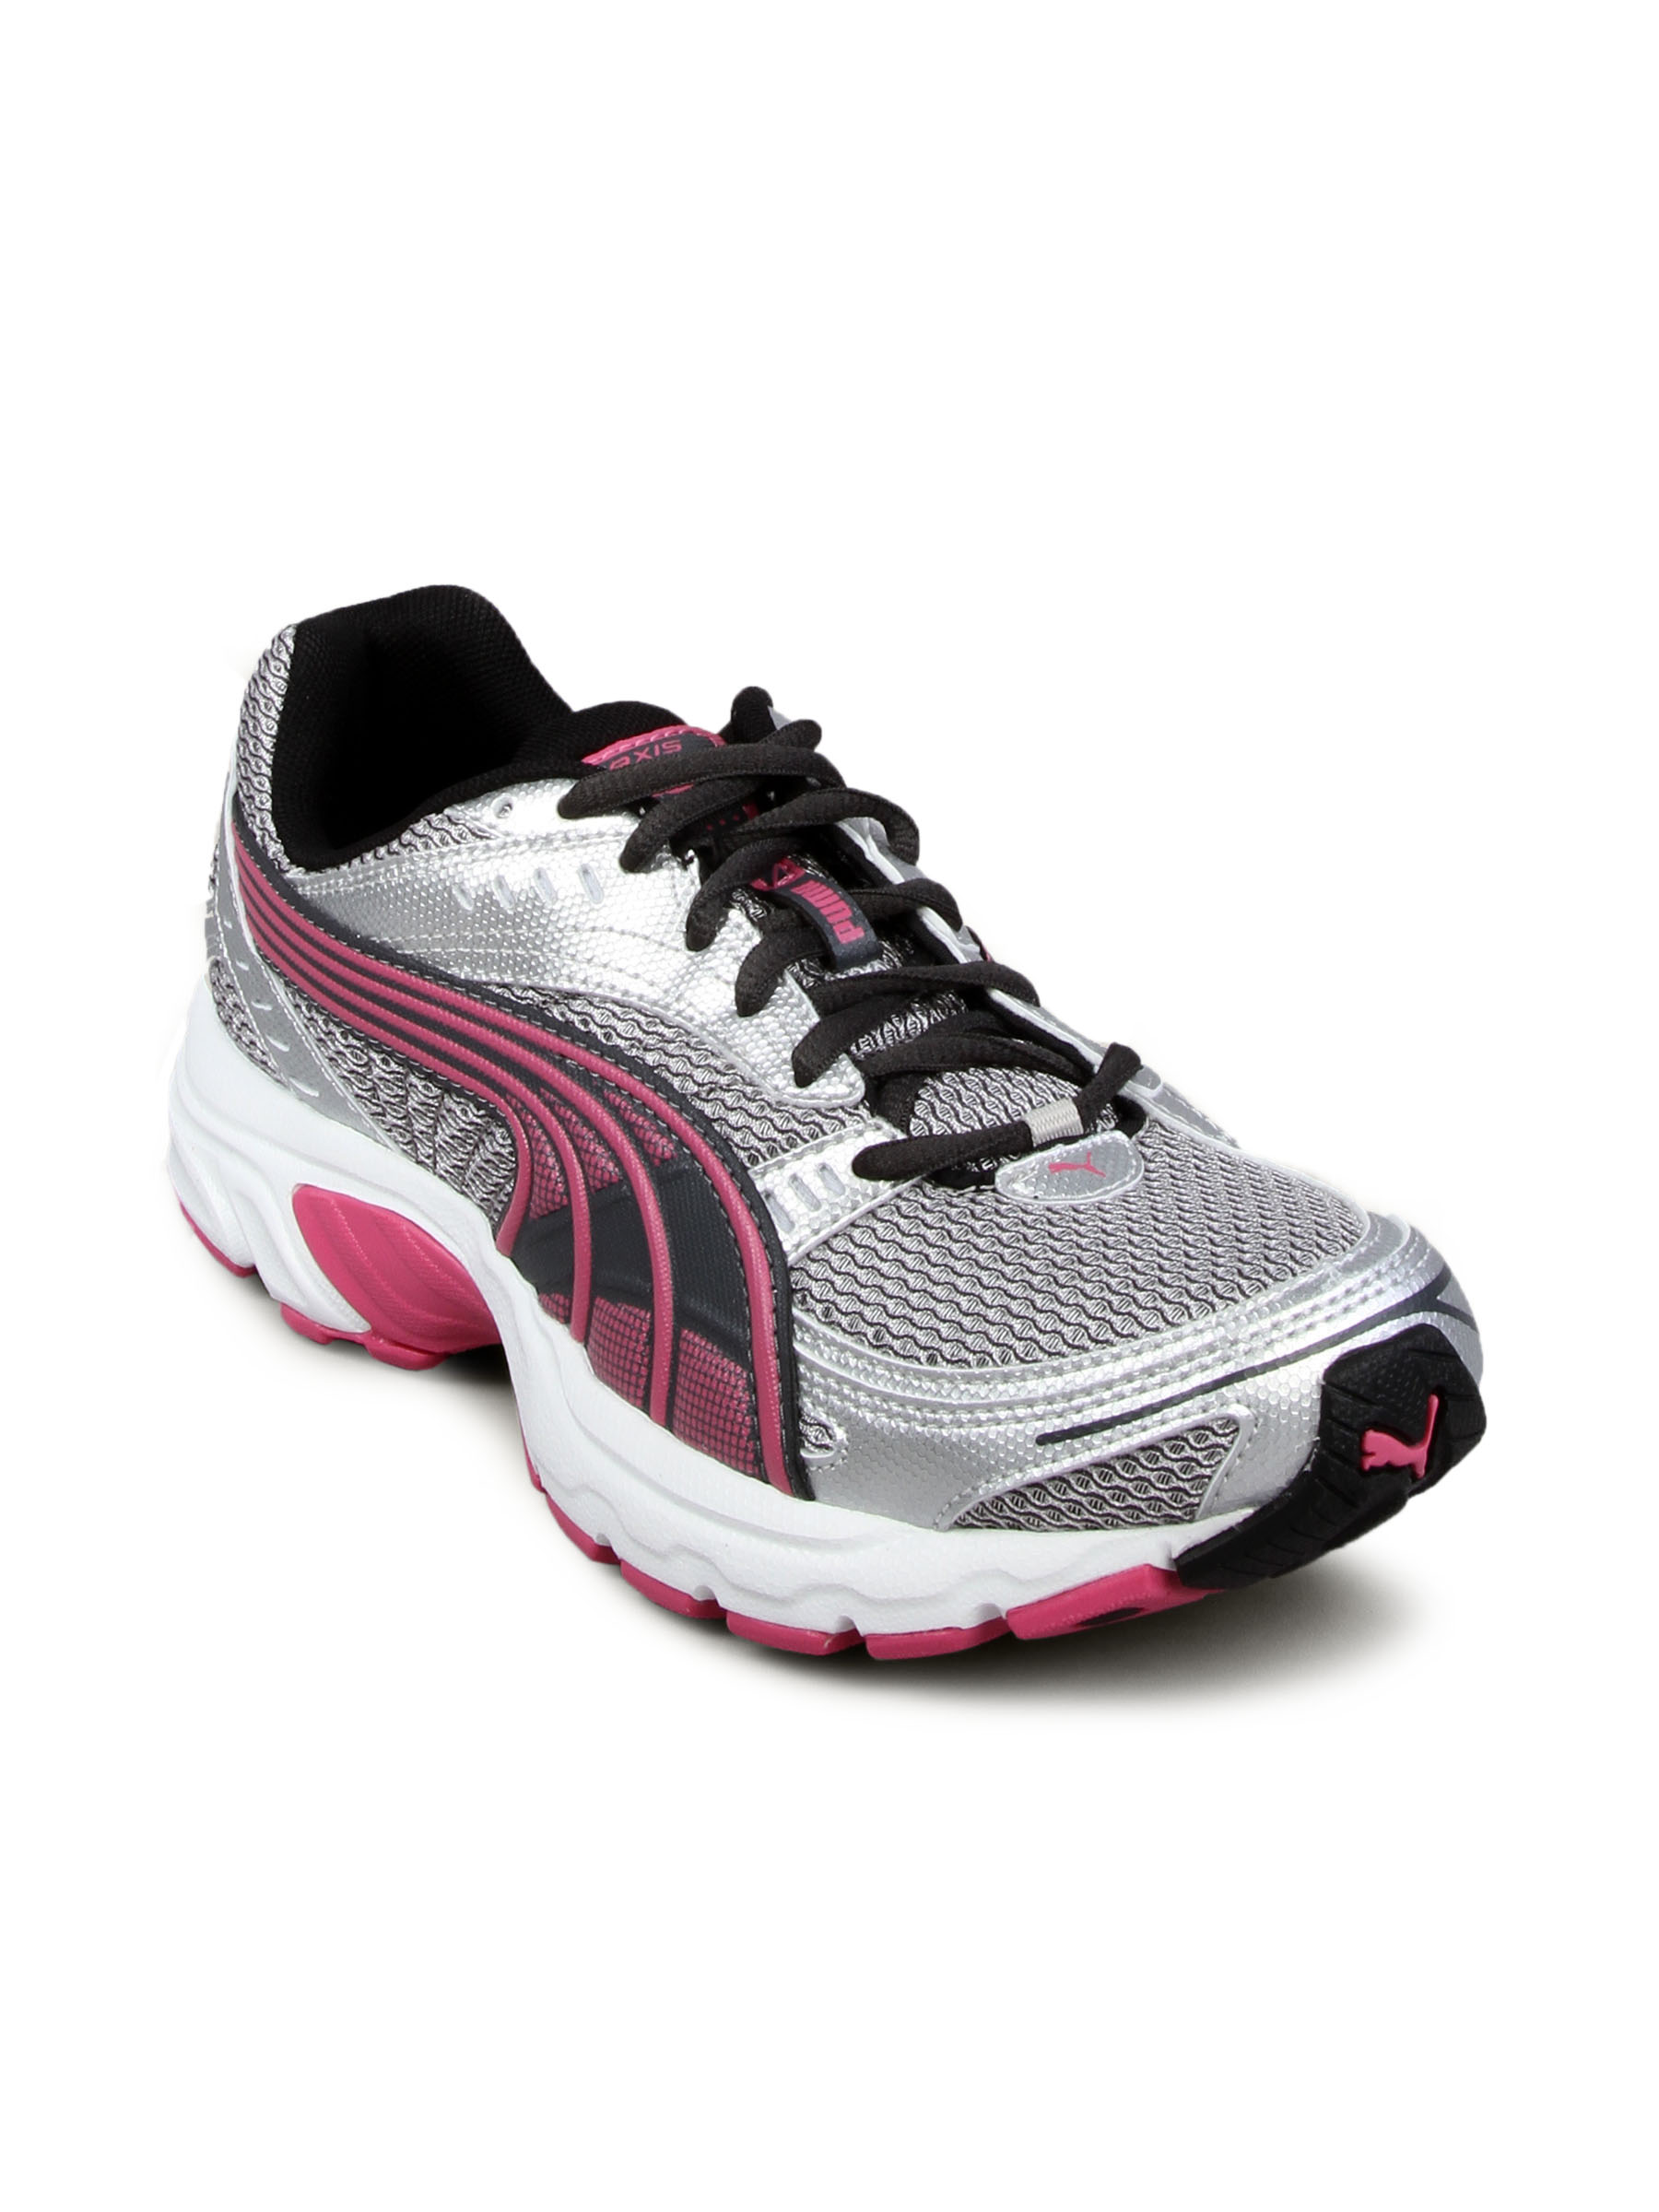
Puma Women Axis Pink Dark Shadow Shoe
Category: Footwear / Shoes / Sports Shoes
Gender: Women
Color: Multi
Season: Fall 2010
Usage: Sports